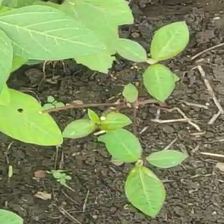
Weed species: Moti_dudhi(Euphorbia_geneculata_L)